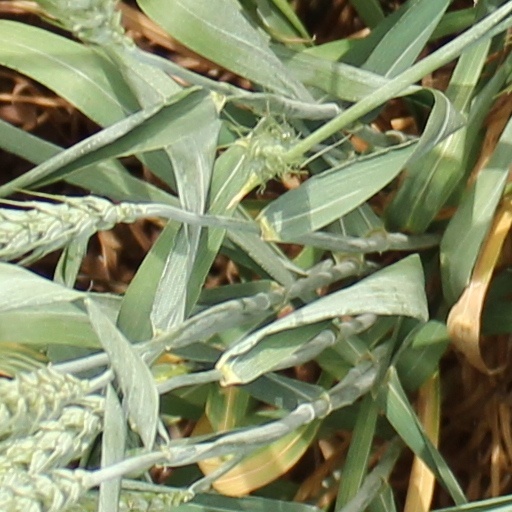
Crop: wheat